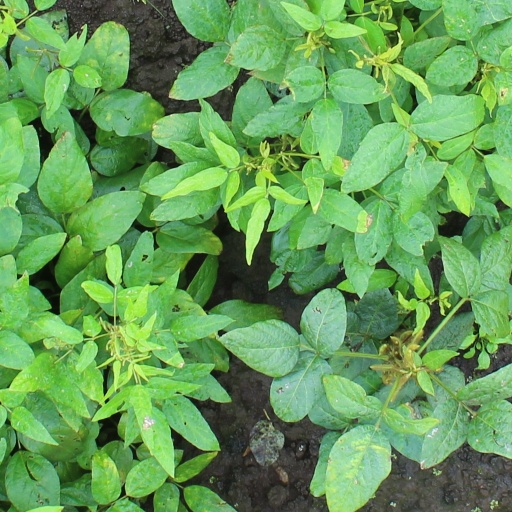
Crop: soybean